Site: brandenburg
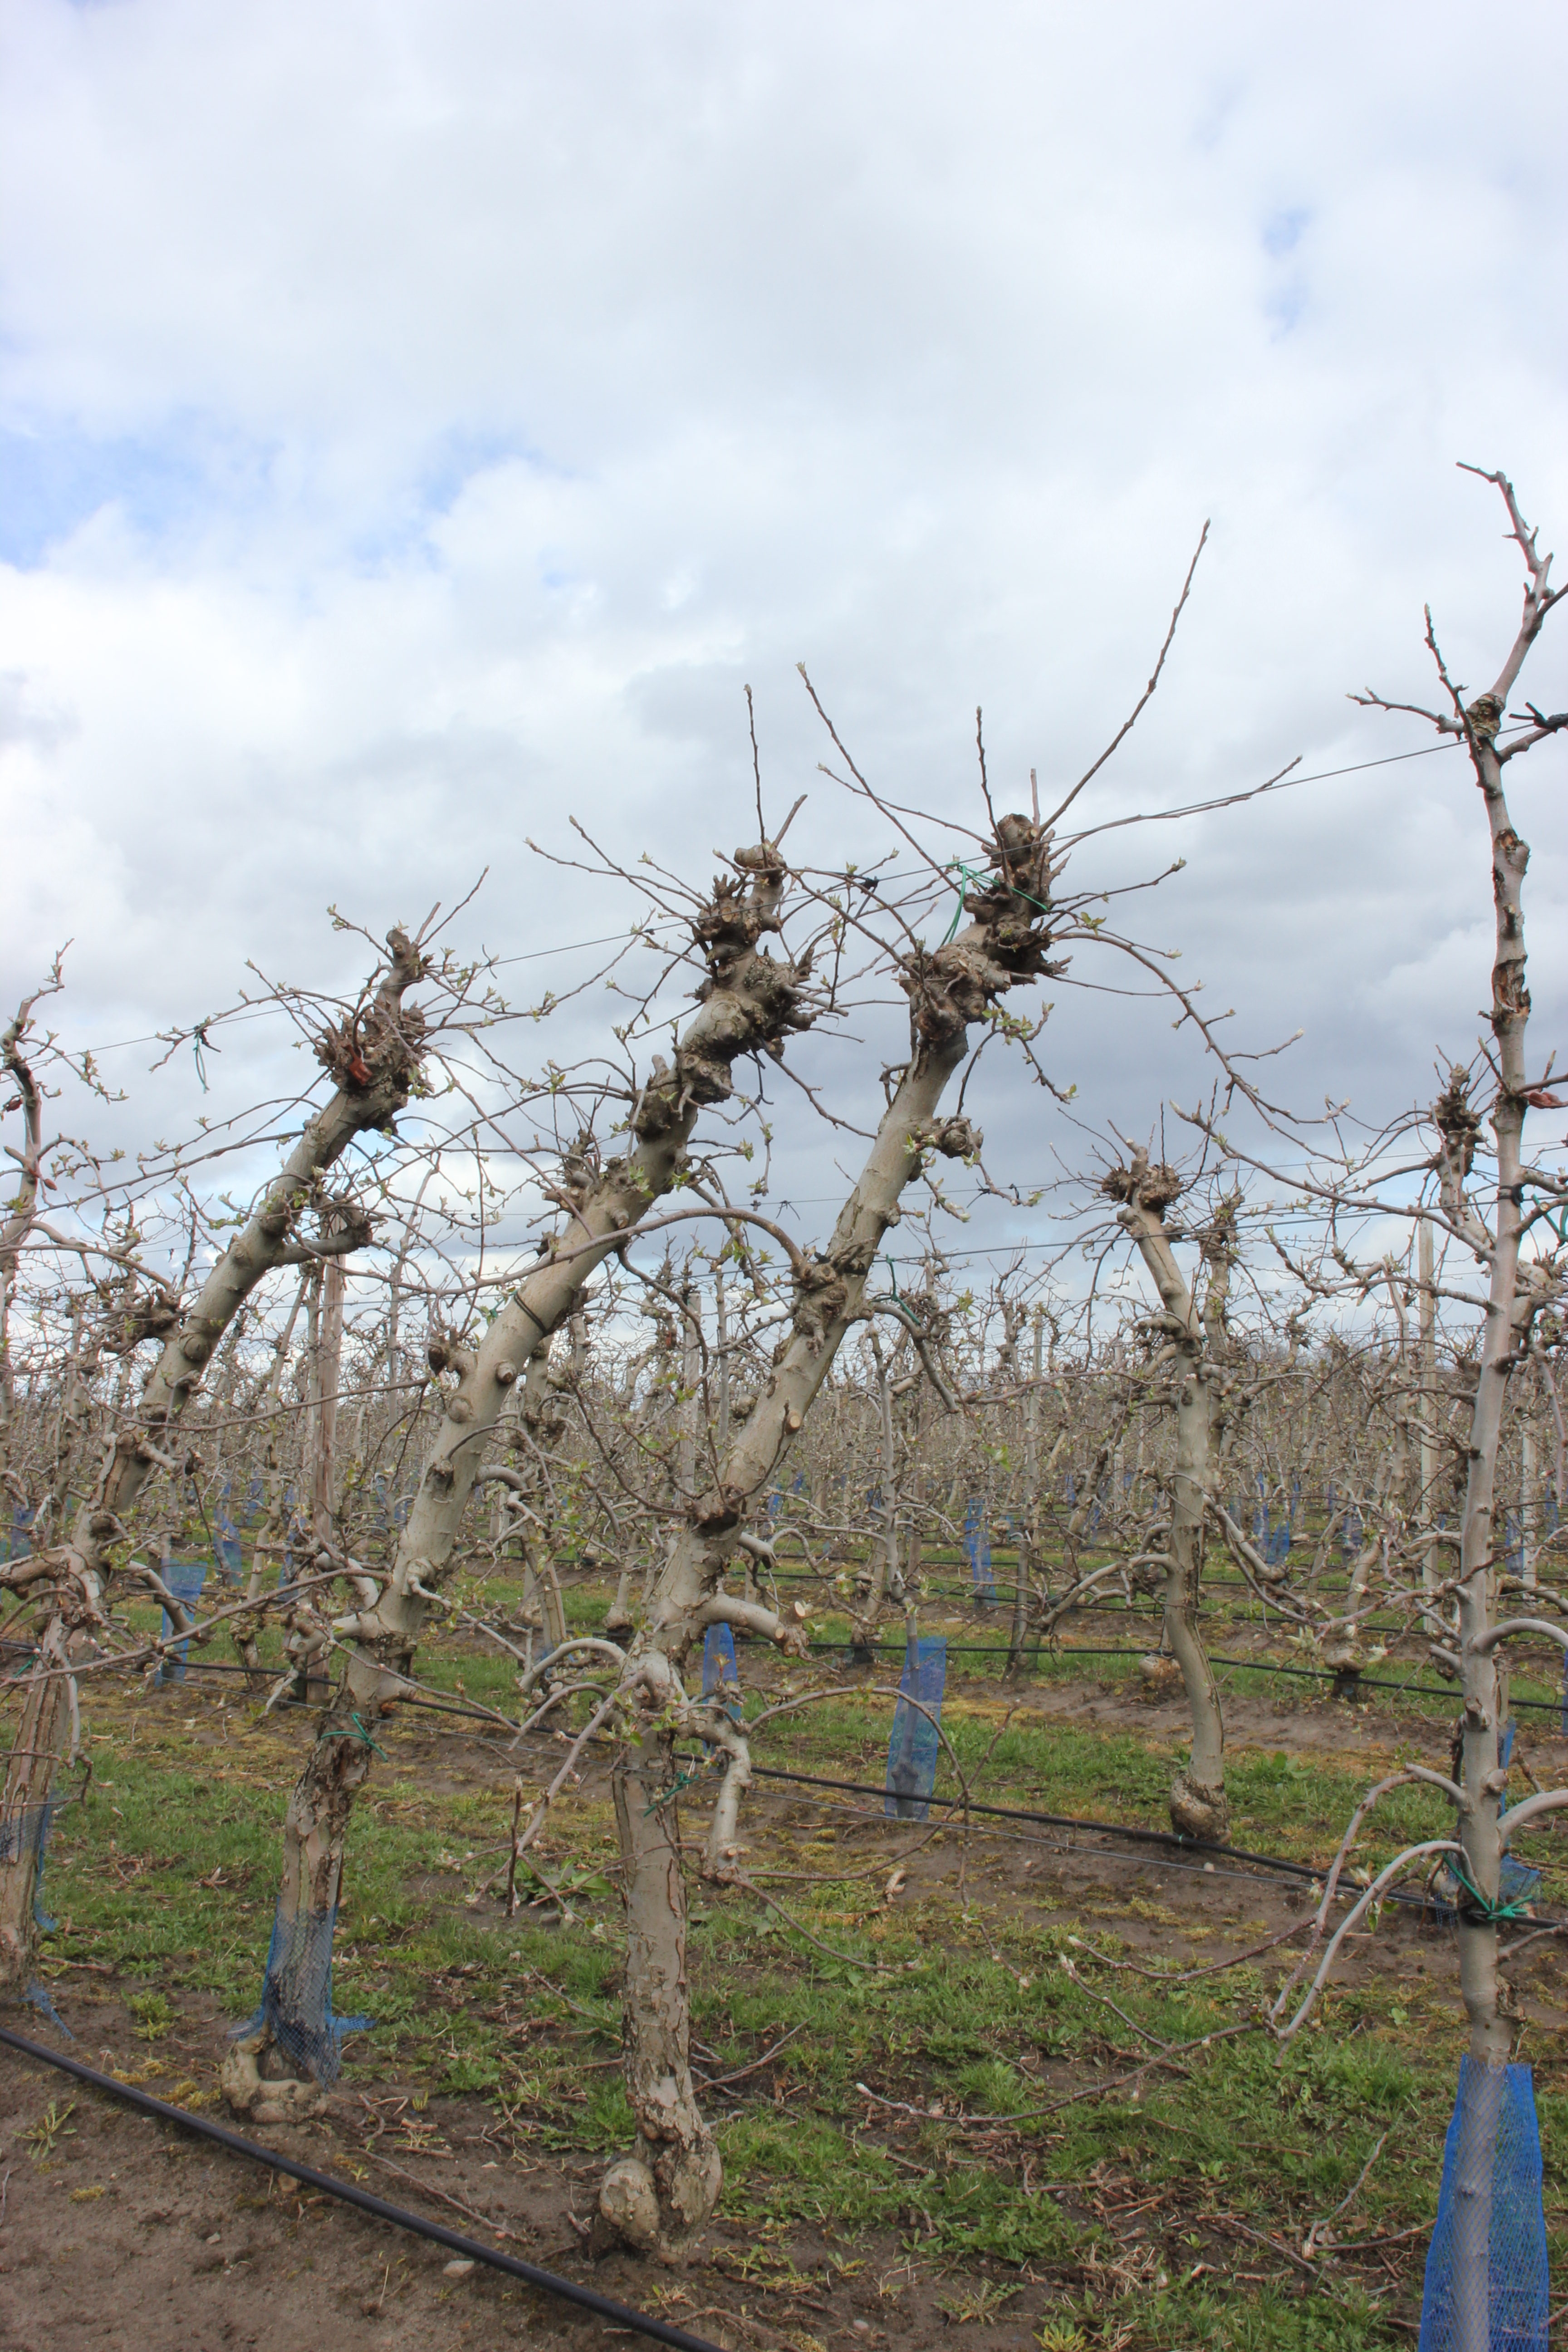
Growth stage (BBCH 55): Inflorescence emergence